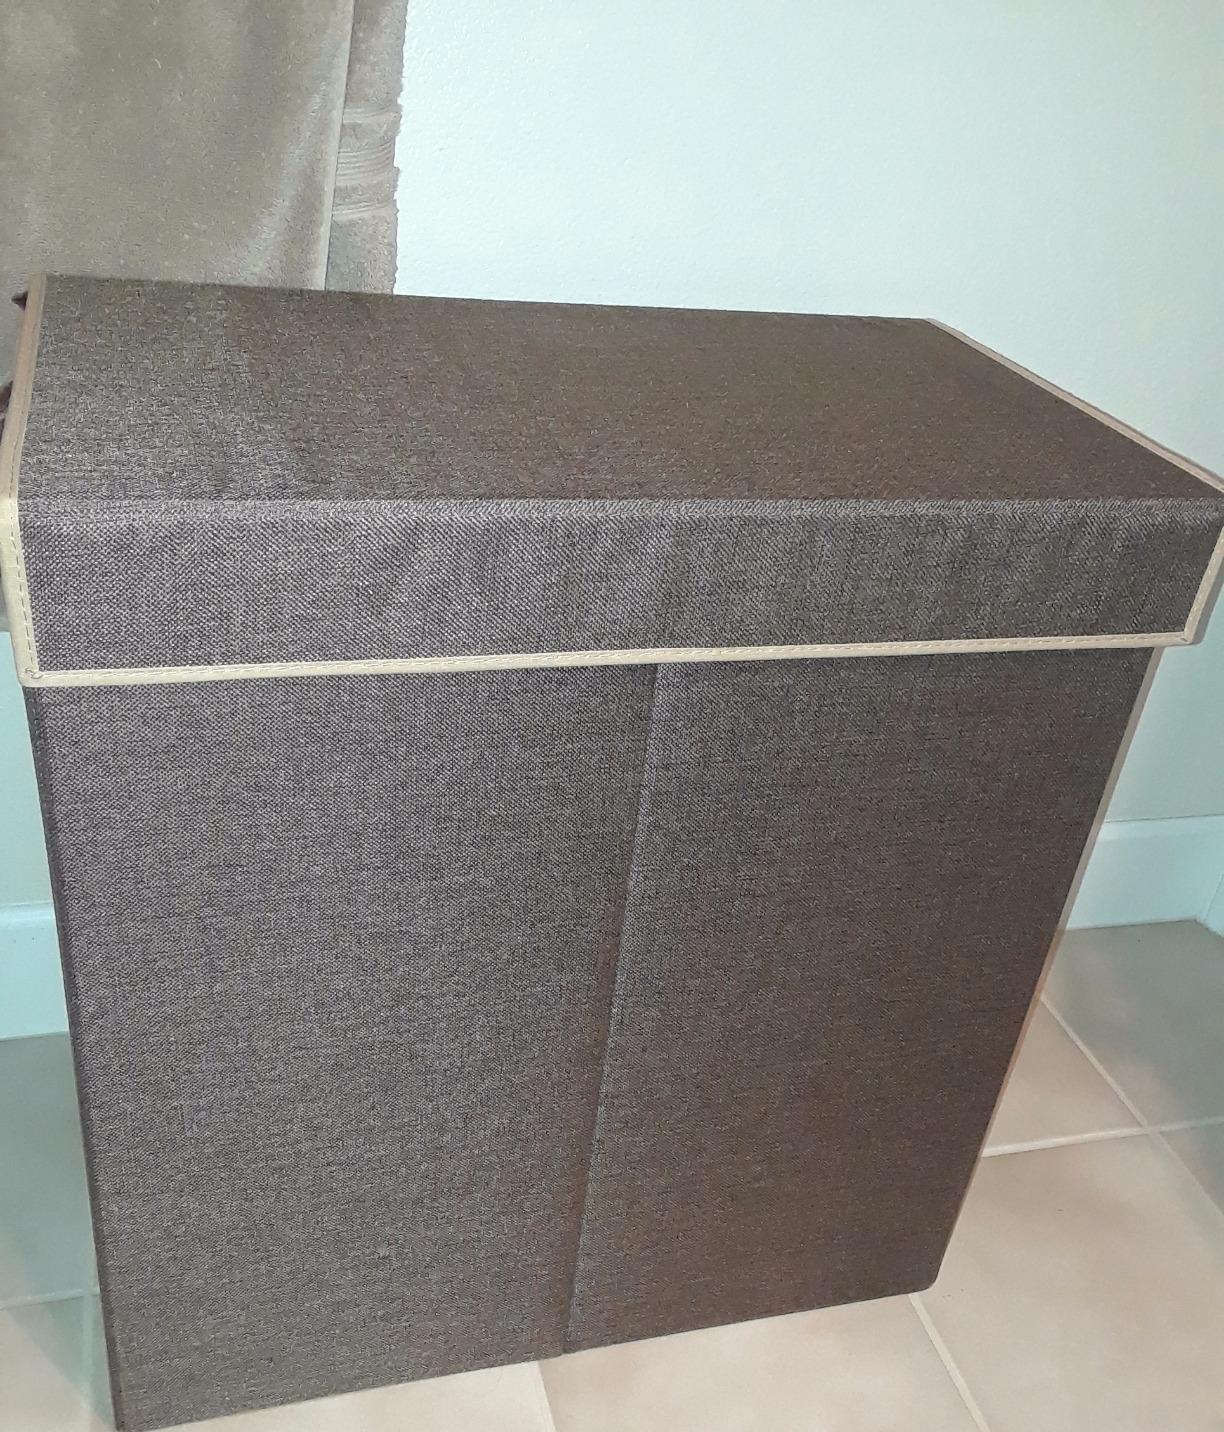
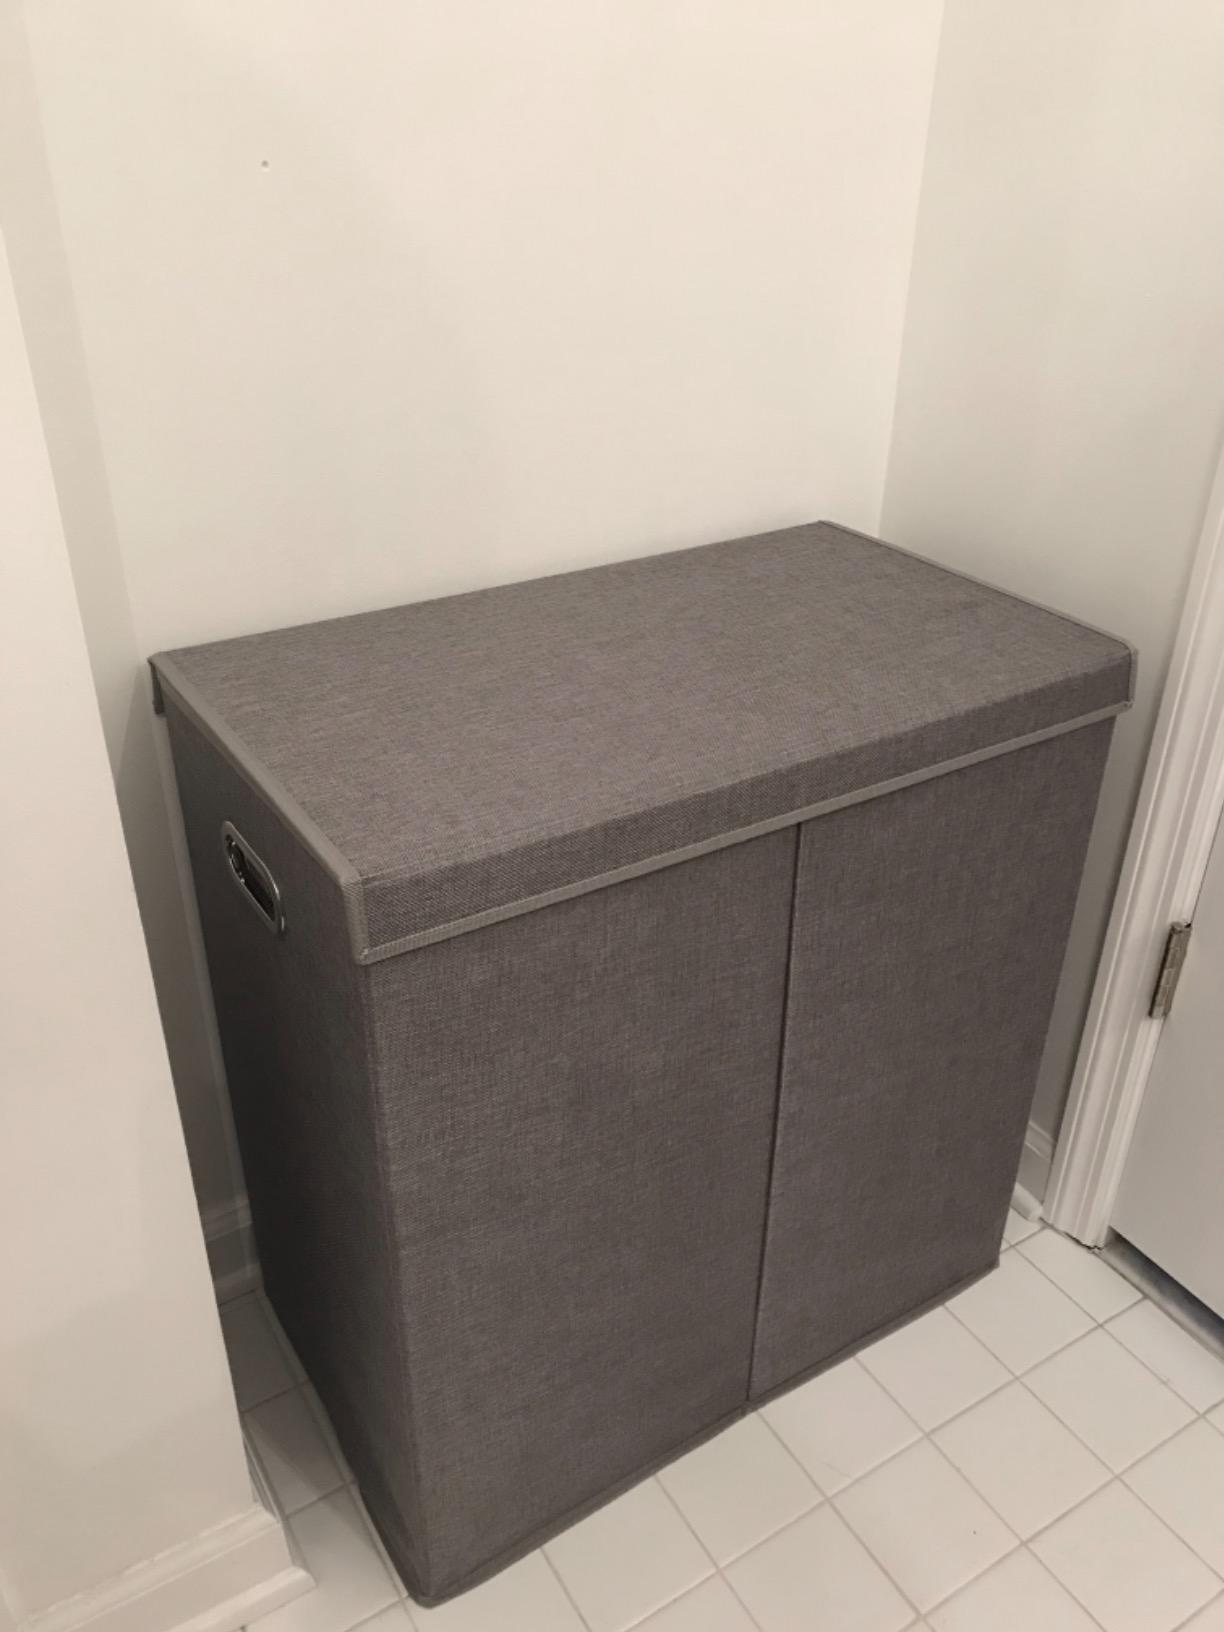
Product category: items_hamper
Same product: no